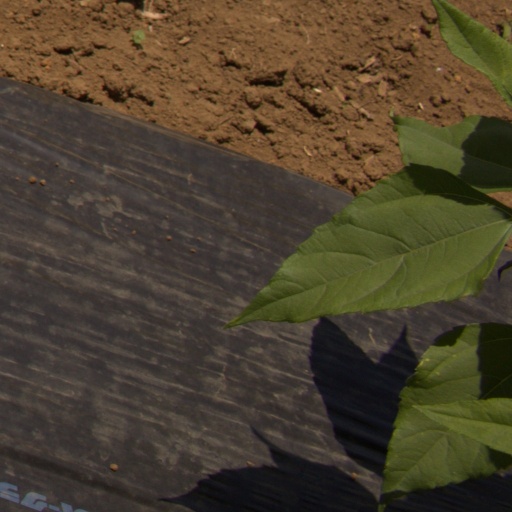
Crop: Jerusalem artichoke